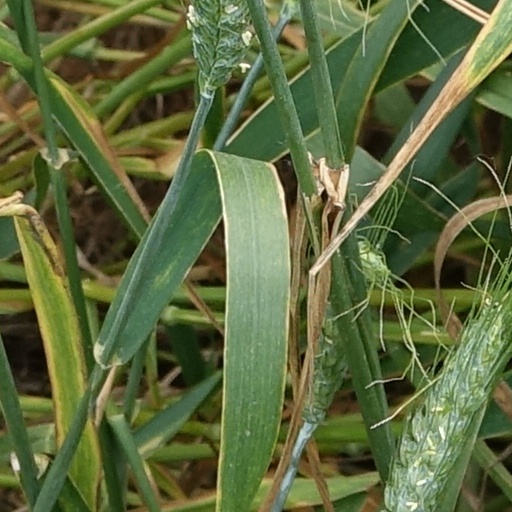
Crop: wheat